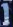
Number: 1